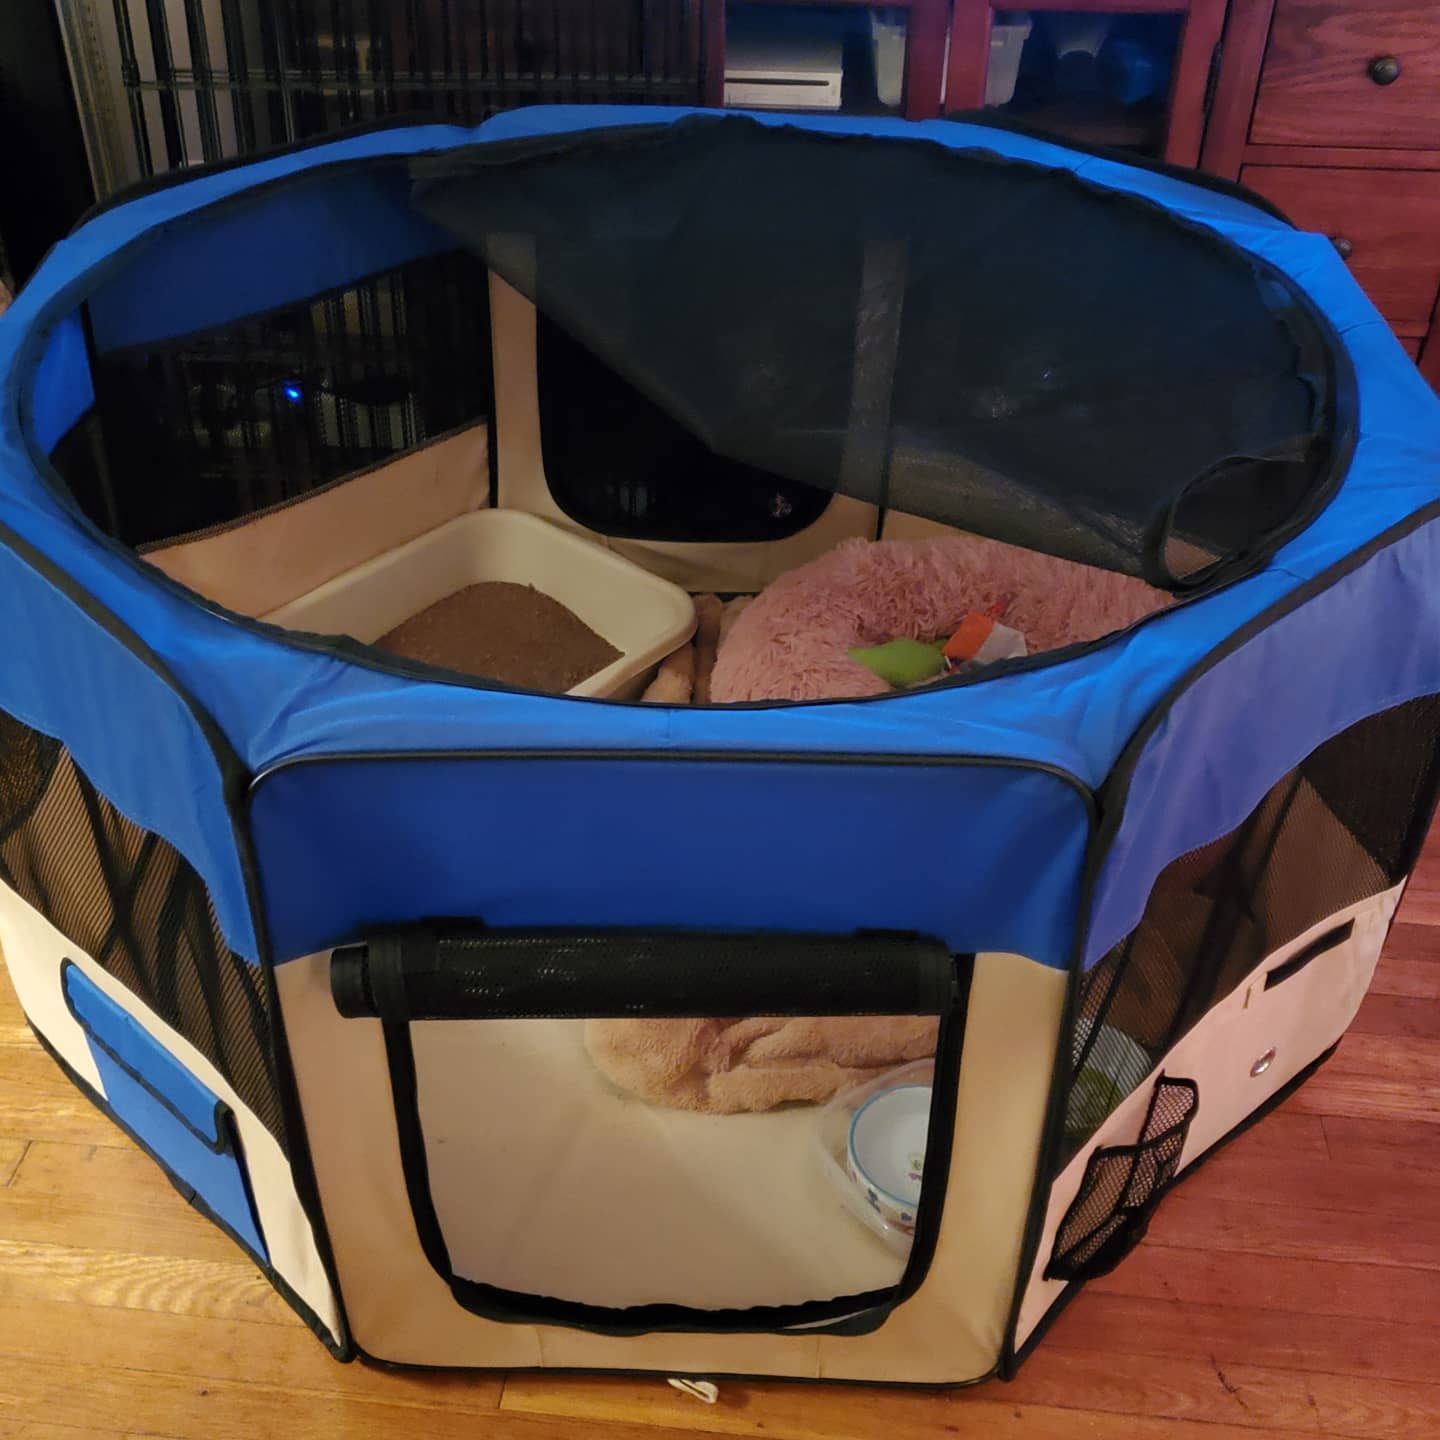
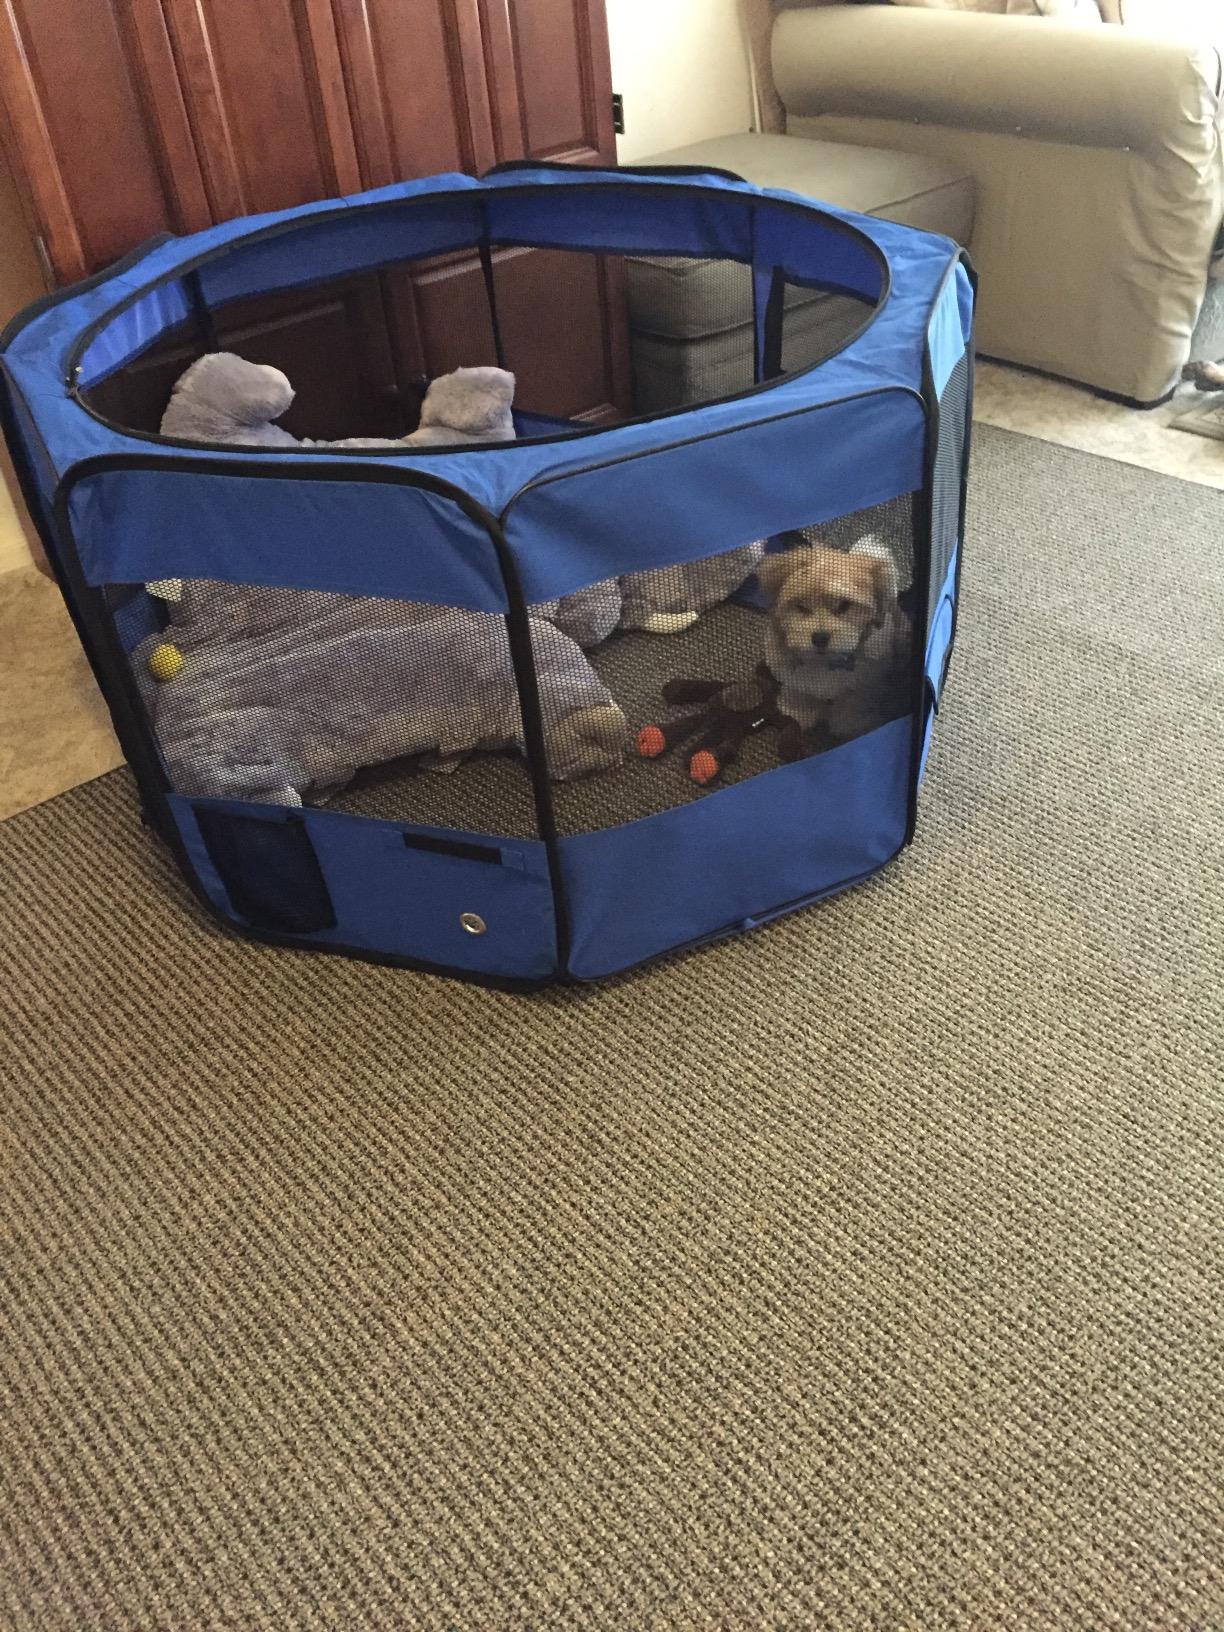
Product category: items_kennel
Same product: no